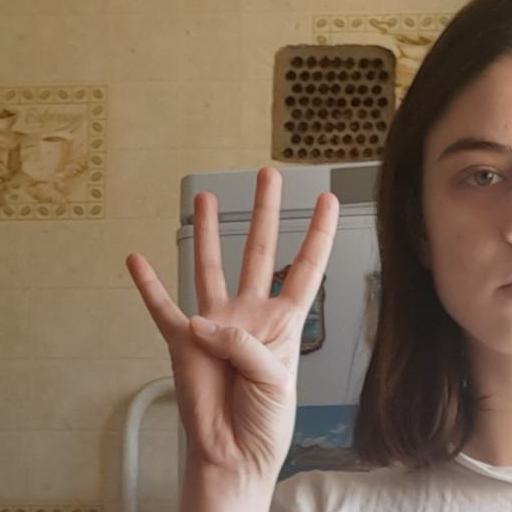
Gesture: four